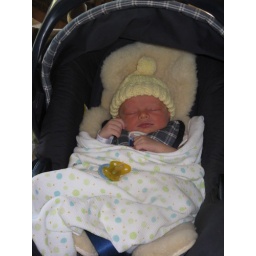
First ride in the car seat a success!